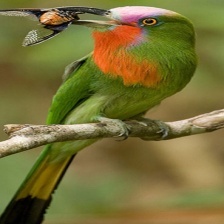
Species: RED BEARDED BEE EATER
Scientific name: NYCTYORNIS AMICTUS
ImageNet parent category: bee_eater